Guy K. Bard

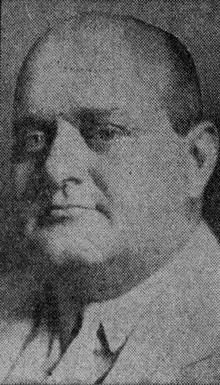

Guy Kurtz Bard (October 24, 1895 – November 23, 1953) was a United States district judge of the United States District Court for the Eastern District of Pennsylvania.